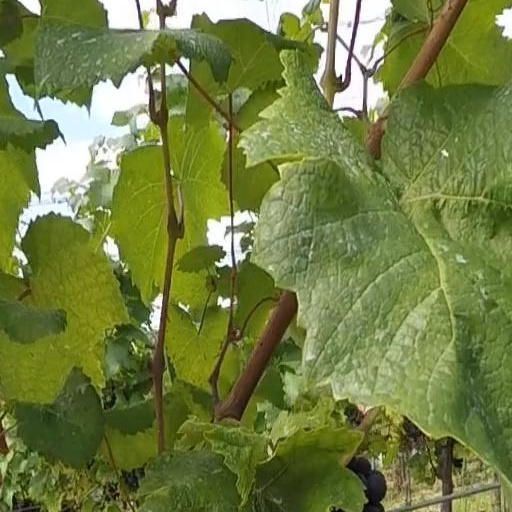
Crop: grape